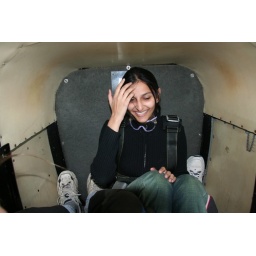
Please ensure your seat back and tray table is in their upright and locked position.